Nancy B. Firestone

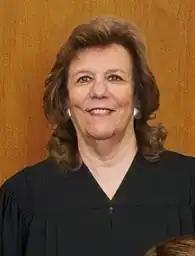
Firestone in 2017

Nancy Beth Firestone (October 17, 1951 – October 3, 2022) was a judge of the United States Court of Federal Claims, appointed to that court in 1998 by President Bill Clinton.